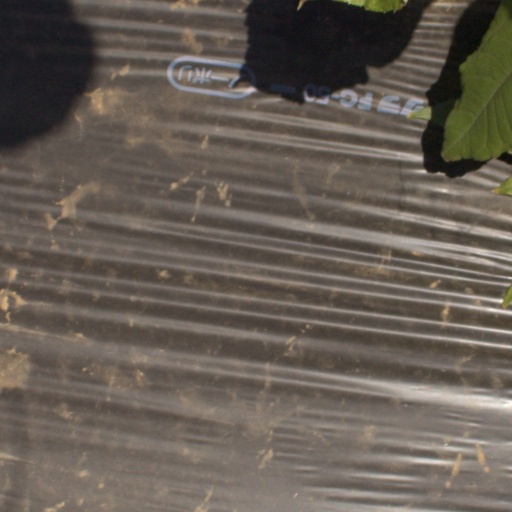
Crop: Jerusalem artichoke